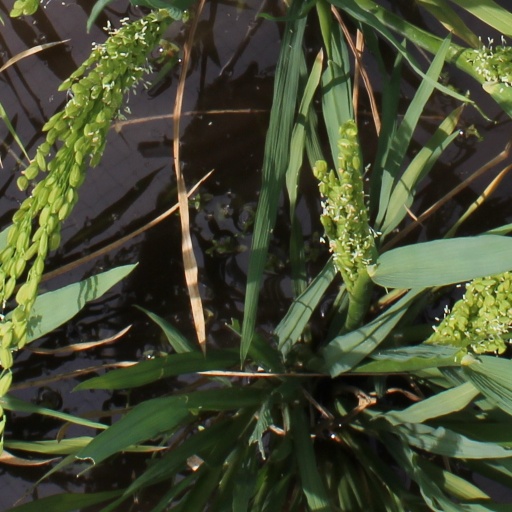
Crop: rice